Superman: Earth One

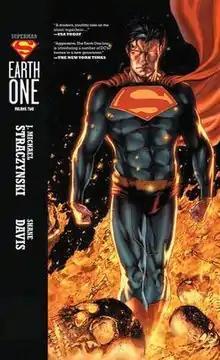
Cover for "Superman: Earth One, Volume 2" by Shane Davis.

The events depicted in "Volume Two" occur shortly after those of "Volume One". Perry promotes Clark to write articles to help rebuild the "Daily Planet"s reputation. Lois is suspicious of Clark and the authenticity of his Superman article, so she decides to investigate his past. Clark later meets his neighbors Lisa Lasalle and Eddie Monroe; Lisa and Clark start dating.